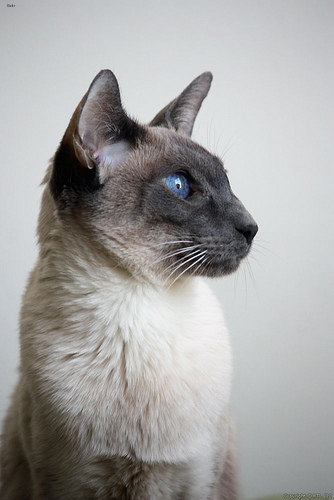
Animal: cat
Breed: Siamese